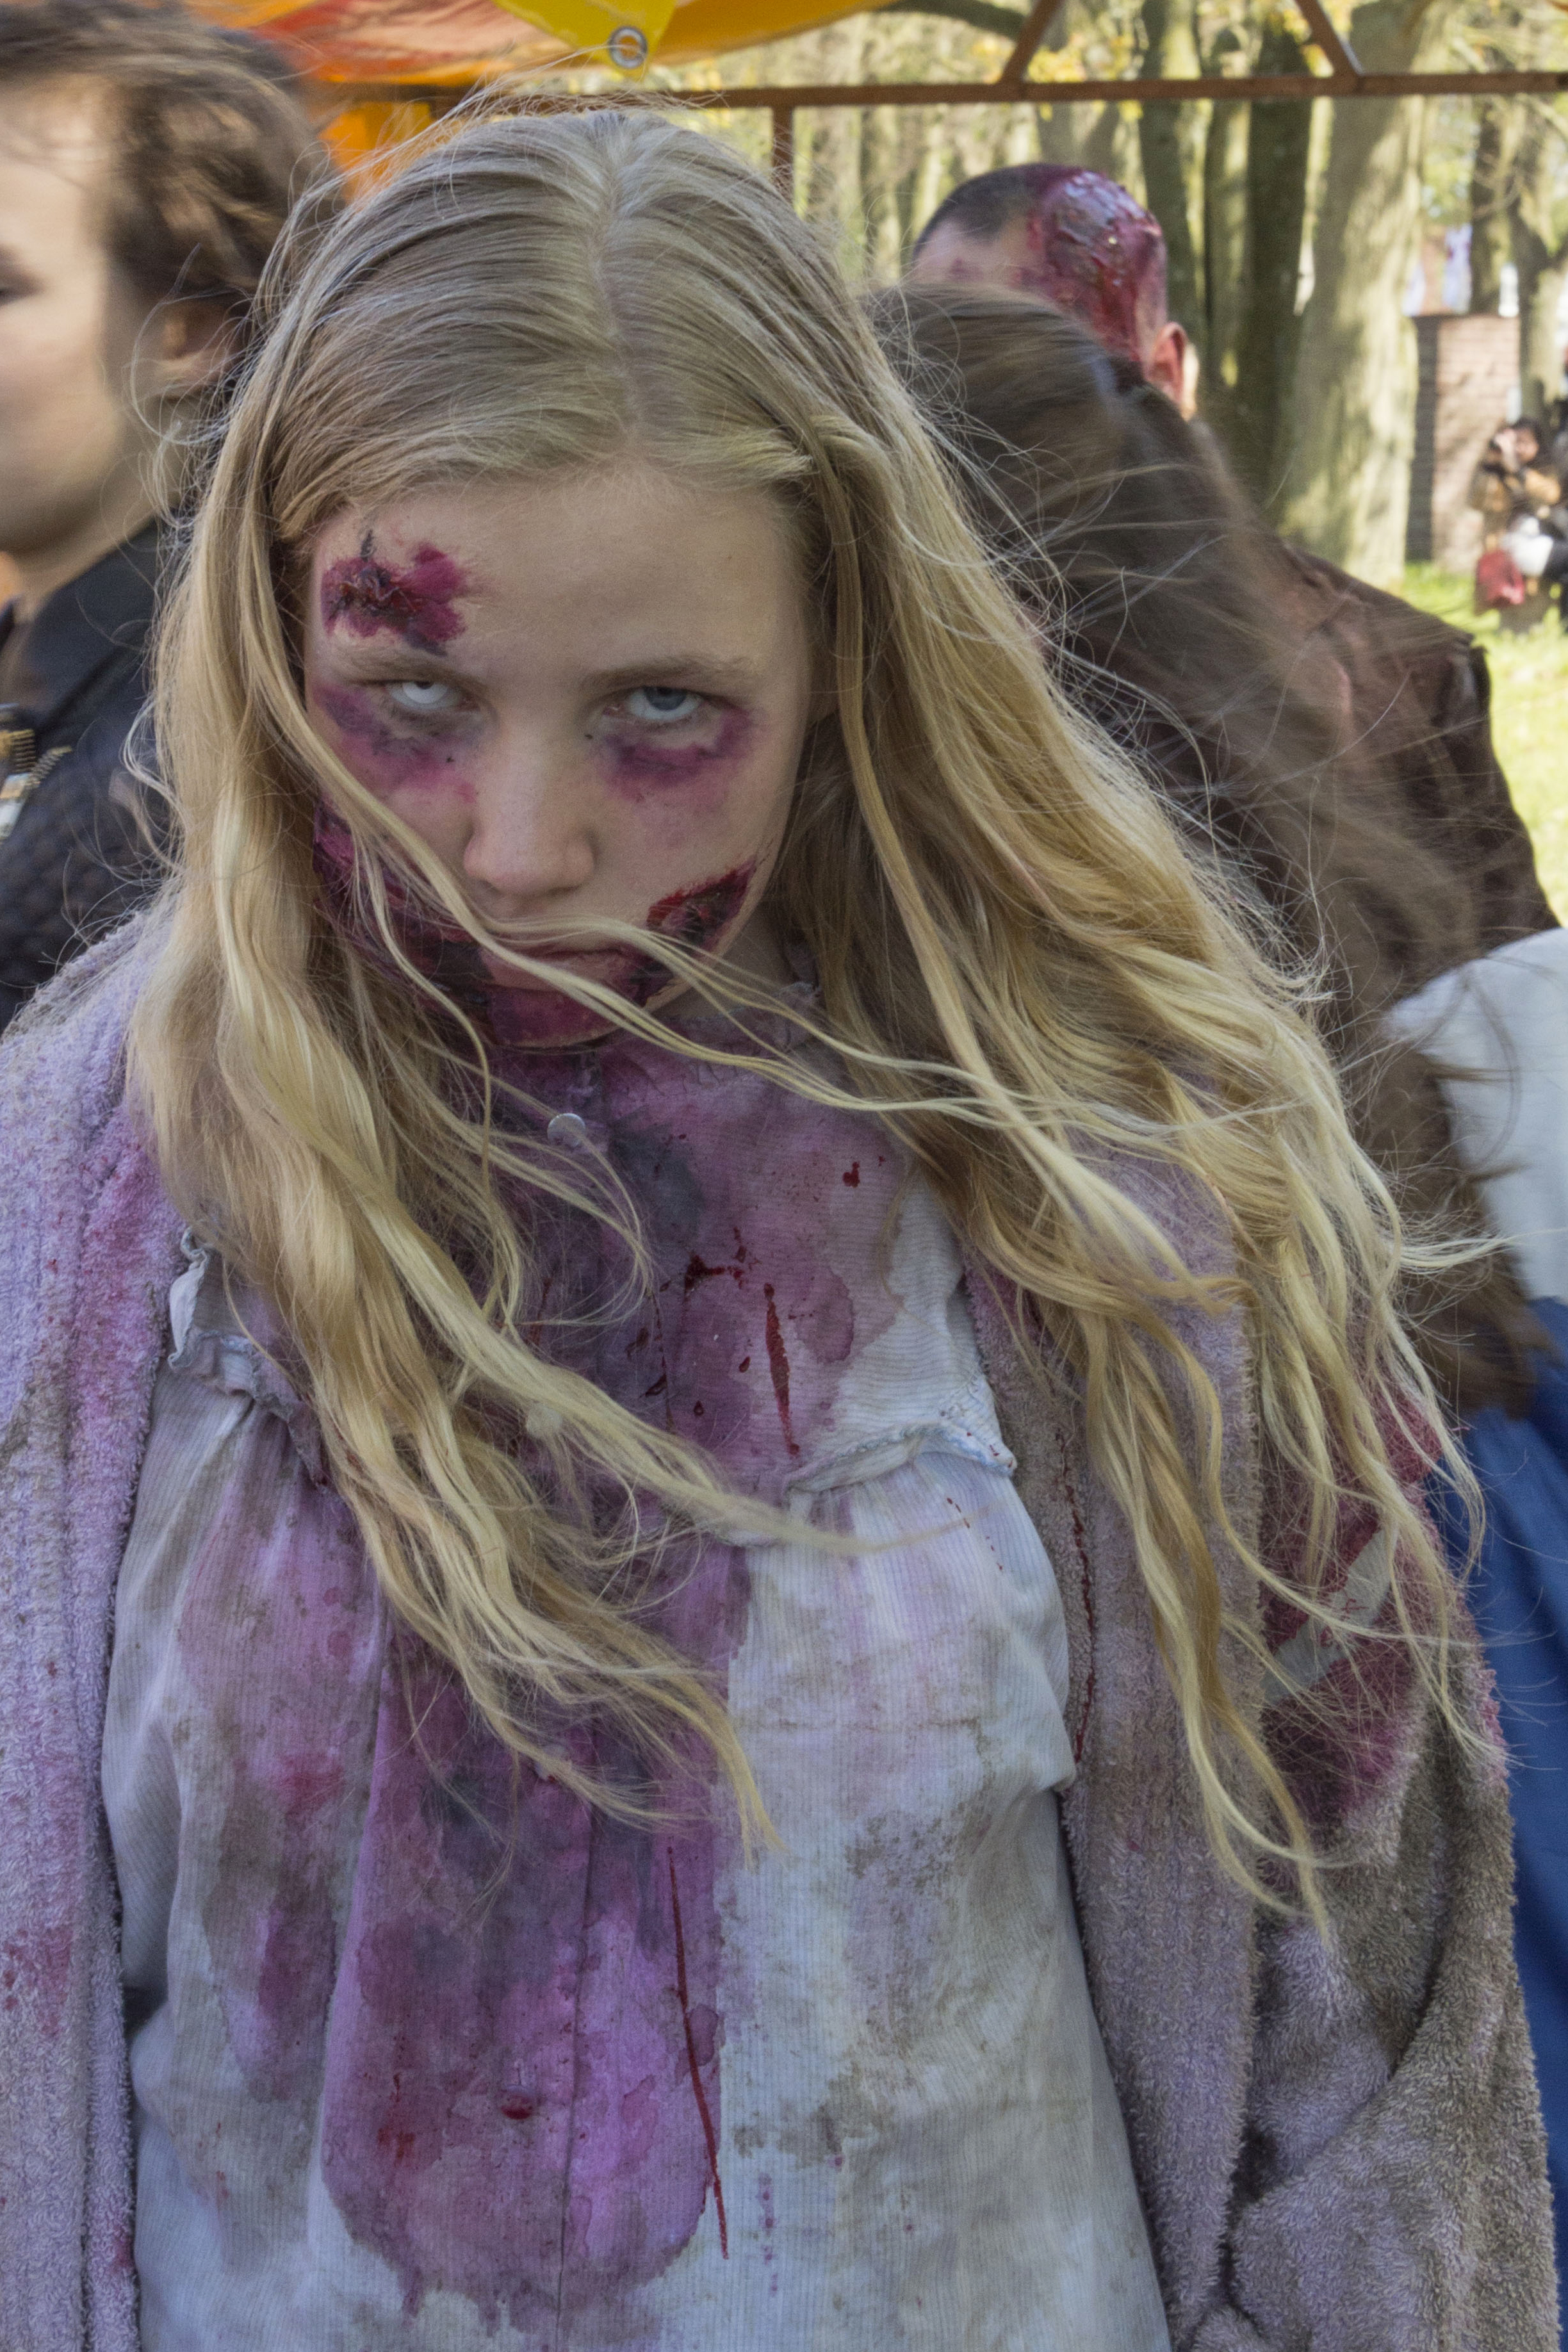
person, people, girl, woman, hair, portrait, model, spring, color, fashion, clothing, lady, hairstyle, long hair, 2014, fun, dress, beauty, blond, event, costume, paulvandevelde, pdvandevelde, padagudaloma, dordrecht, nederlandinfotos, costumes, utrecht, haarzuilens, dehaar, costum, elfia, kostuumevent, photo shoot, brown hair